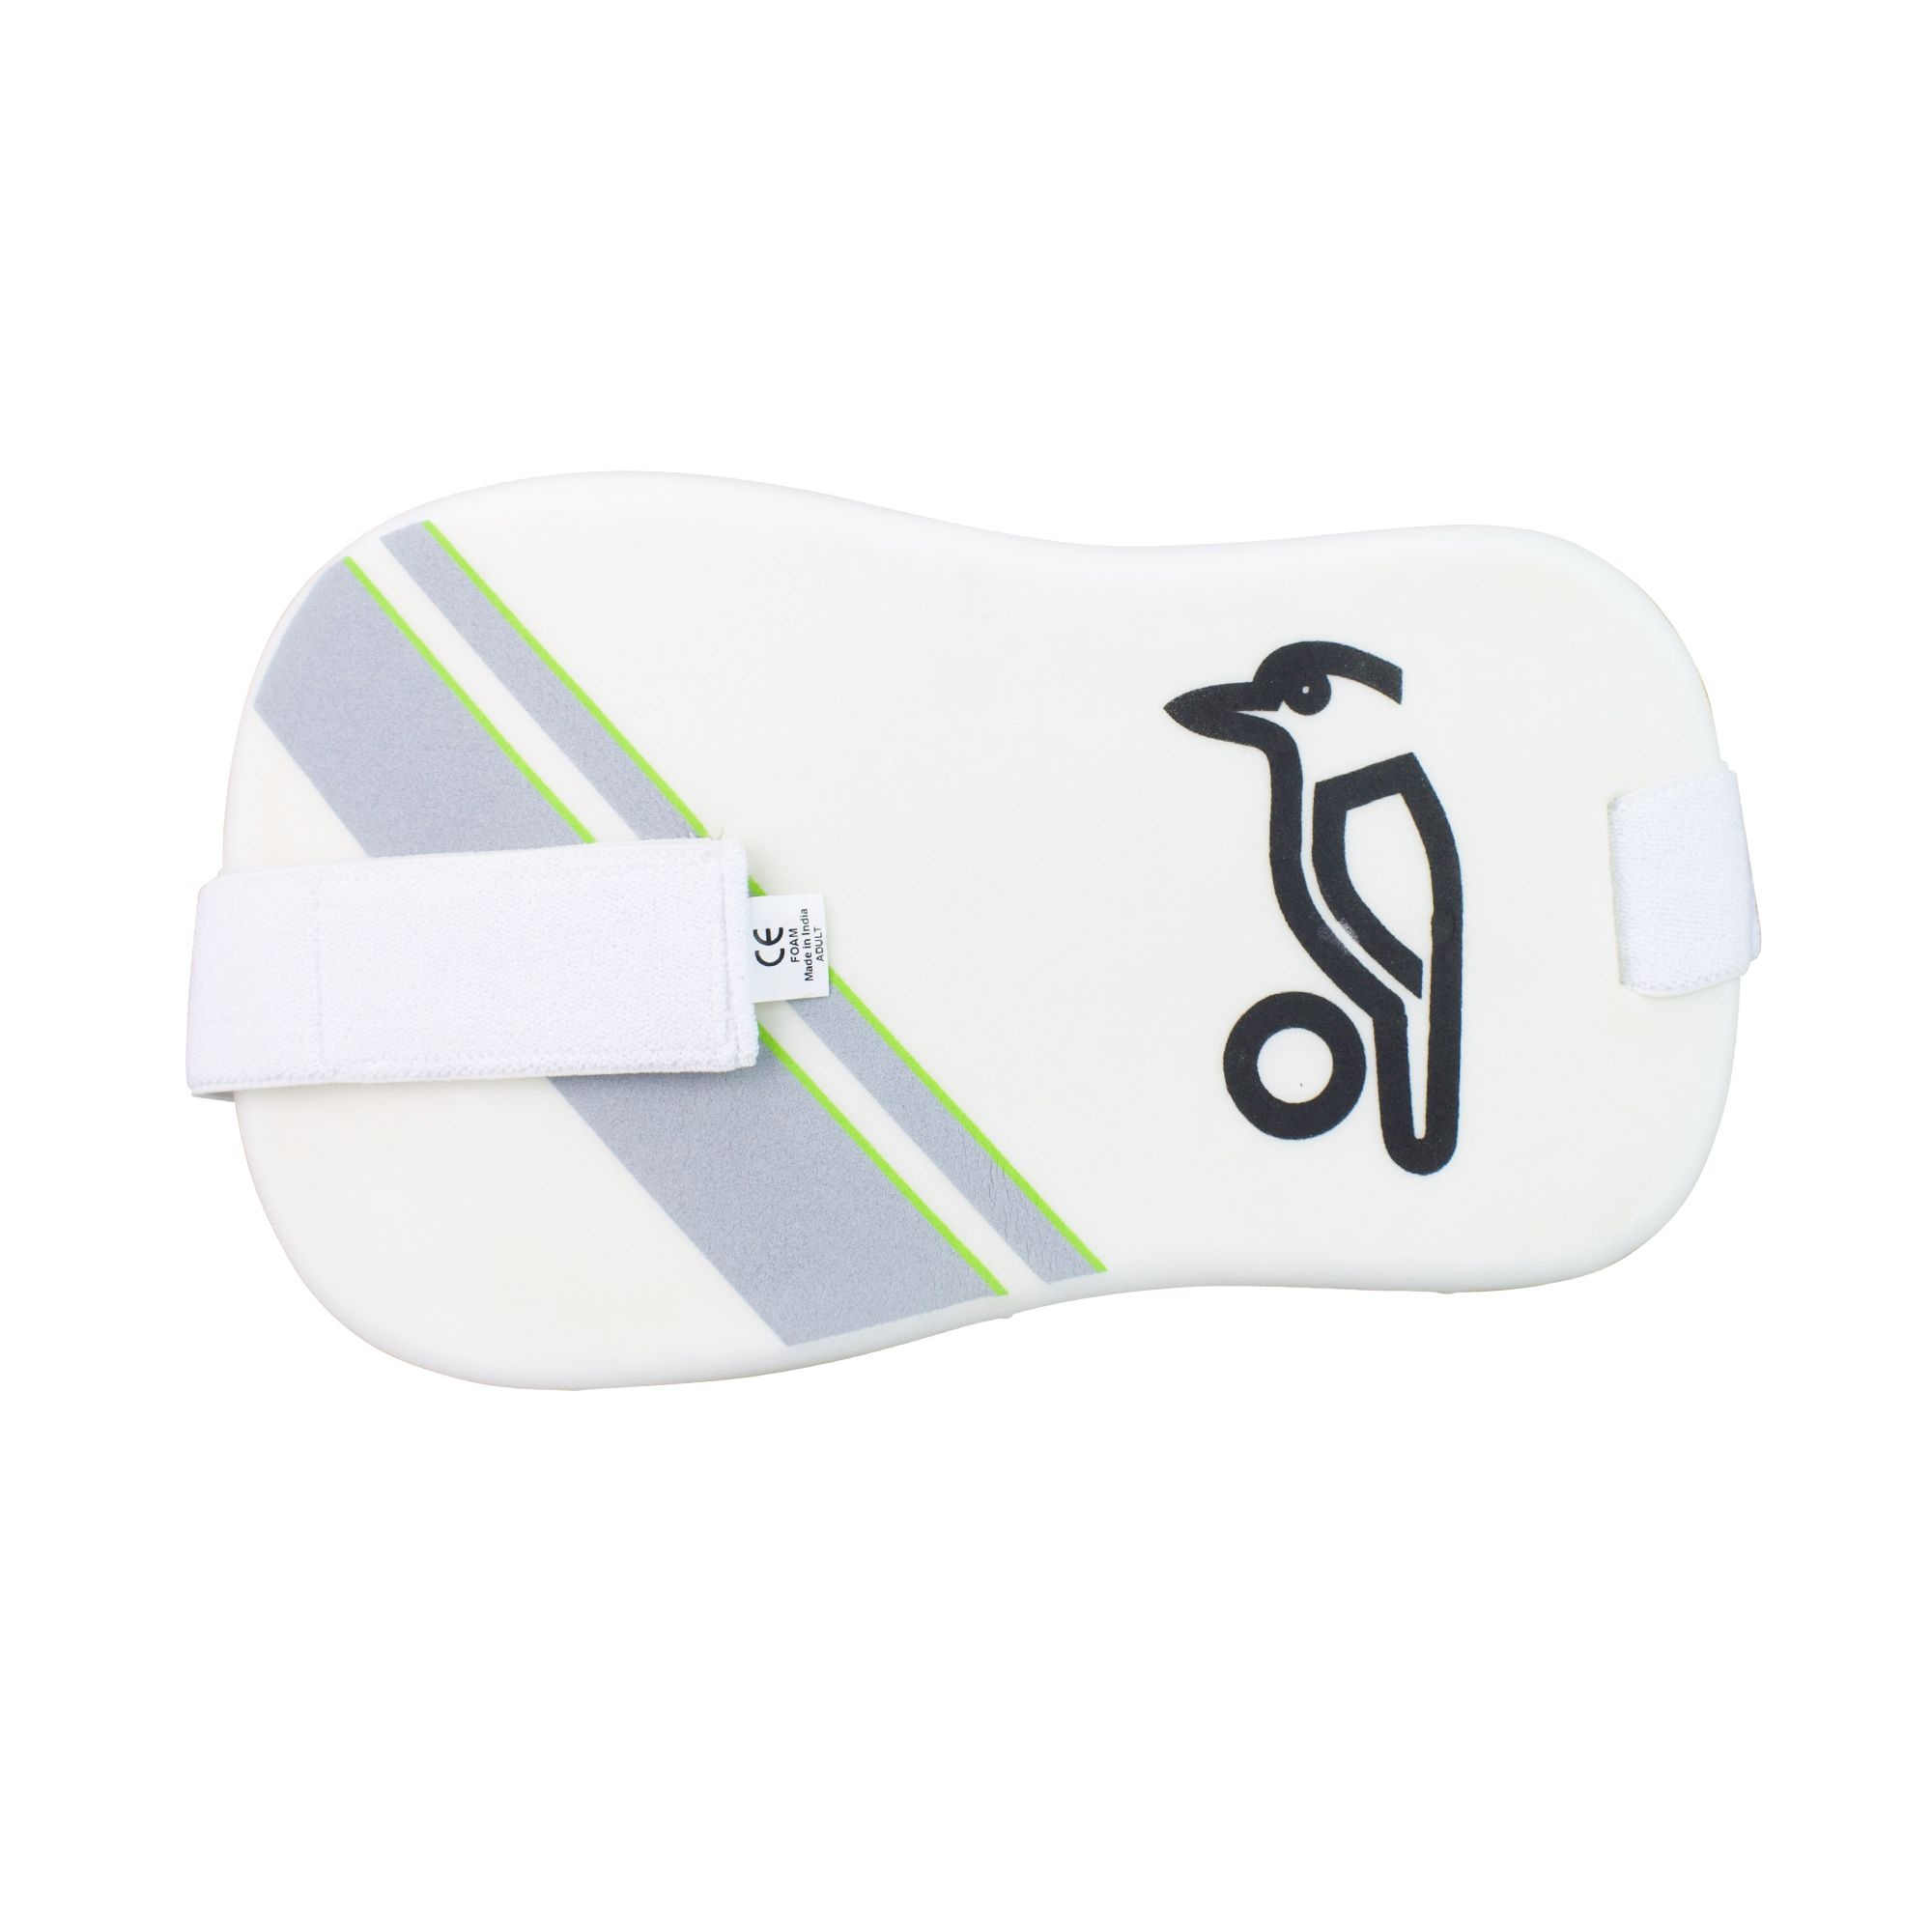
Kookaburra 1000 Upper Body Guard (Chest Guard)
Elasticated vest design with strategically positioned foam inserts ensuring full side and rib protection while maintaining baselayer fit and unrestricted movement Key Characteristics: Impact Absorption Technology : High-density foam padding effectively absorbs and disperses impact for protection against fast deliveries with Grade 2 certification suitable for club-level cricket Vest-Style Construction : Elasticated fabric design provides baselayer fit while allowing full range of movement, eliminating traditional strap-related restrictions Moisture Management : Absorbent towel backing combined with breathable mesh backing promotes airflow, keeping players cool during extended play Comprehensive Coverage : Shields chest, ribs, and shoulders for complete upper body protection without compromising batting stance or shot execution Sculptured Fit : Sculptured HDF construction provides anatomically correct contouring for secure positioning and comfort during aggressive batting Frequently Asked Questions Q: Is the Kookaburra 1000 Upper Body Guard suitable for junior players facing pace bowling? A: Yes, the Grade 2 protection level makes it appropriate for junior and intermediate players. However, those facing consistently fast bowling (above 120km/h) should consider upgrading to Grade 1 protection equipment. Q: How does the vest design of the Kookaburra 1000 Upper Body Guard differ from traditional strap-on chest guards? A: The elasticated vest design eliminates strap adjustments and provides more secure positioning, though some players may find traditional guards offer more ventilation in hot conditions. Q: Can the Kookaburra 1000 Upper Body Guard be machine washed? A: The product is fully washable, but hand washing with mild detergent is recommended to preserve the HDF structure and elasticated fabric integrity over time. Q: What's the expected lifespan of the Kookaburra 1000 Upper Body Guard under regular use? A: With proper care, expect 2-3 seasons of regular club cricket use. Replace immediately if the HDF shows compression damage or the elasticated fabric loses its stretch properties, as this compromises protection effectiveness.
Brand: Kookaburra
Category: Sporting Goods > Athletics > Cricket > Cricket Protective Gear